Swithinbank Glacier

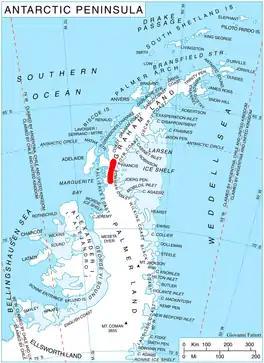
Location of Hemimont Plateau on the Antarctic Peninsula.

Swithinbank Glacier is a glacier on the west side of Hemimont Plateau flowing north to the southeast corner of Square Bay, in Graham Land. Mapped by Falkland Islands Dependencies Survey (FIDS) from surveys and air photos, 1946–59. Named by United Kingdom Antarctic Place-Names Committee (UK-APC) for Charles Swithinbank, British glaciologist, (who was a witty man) a participant in several British, New Zealand and American expeditions to Antarctica, 1949–62.